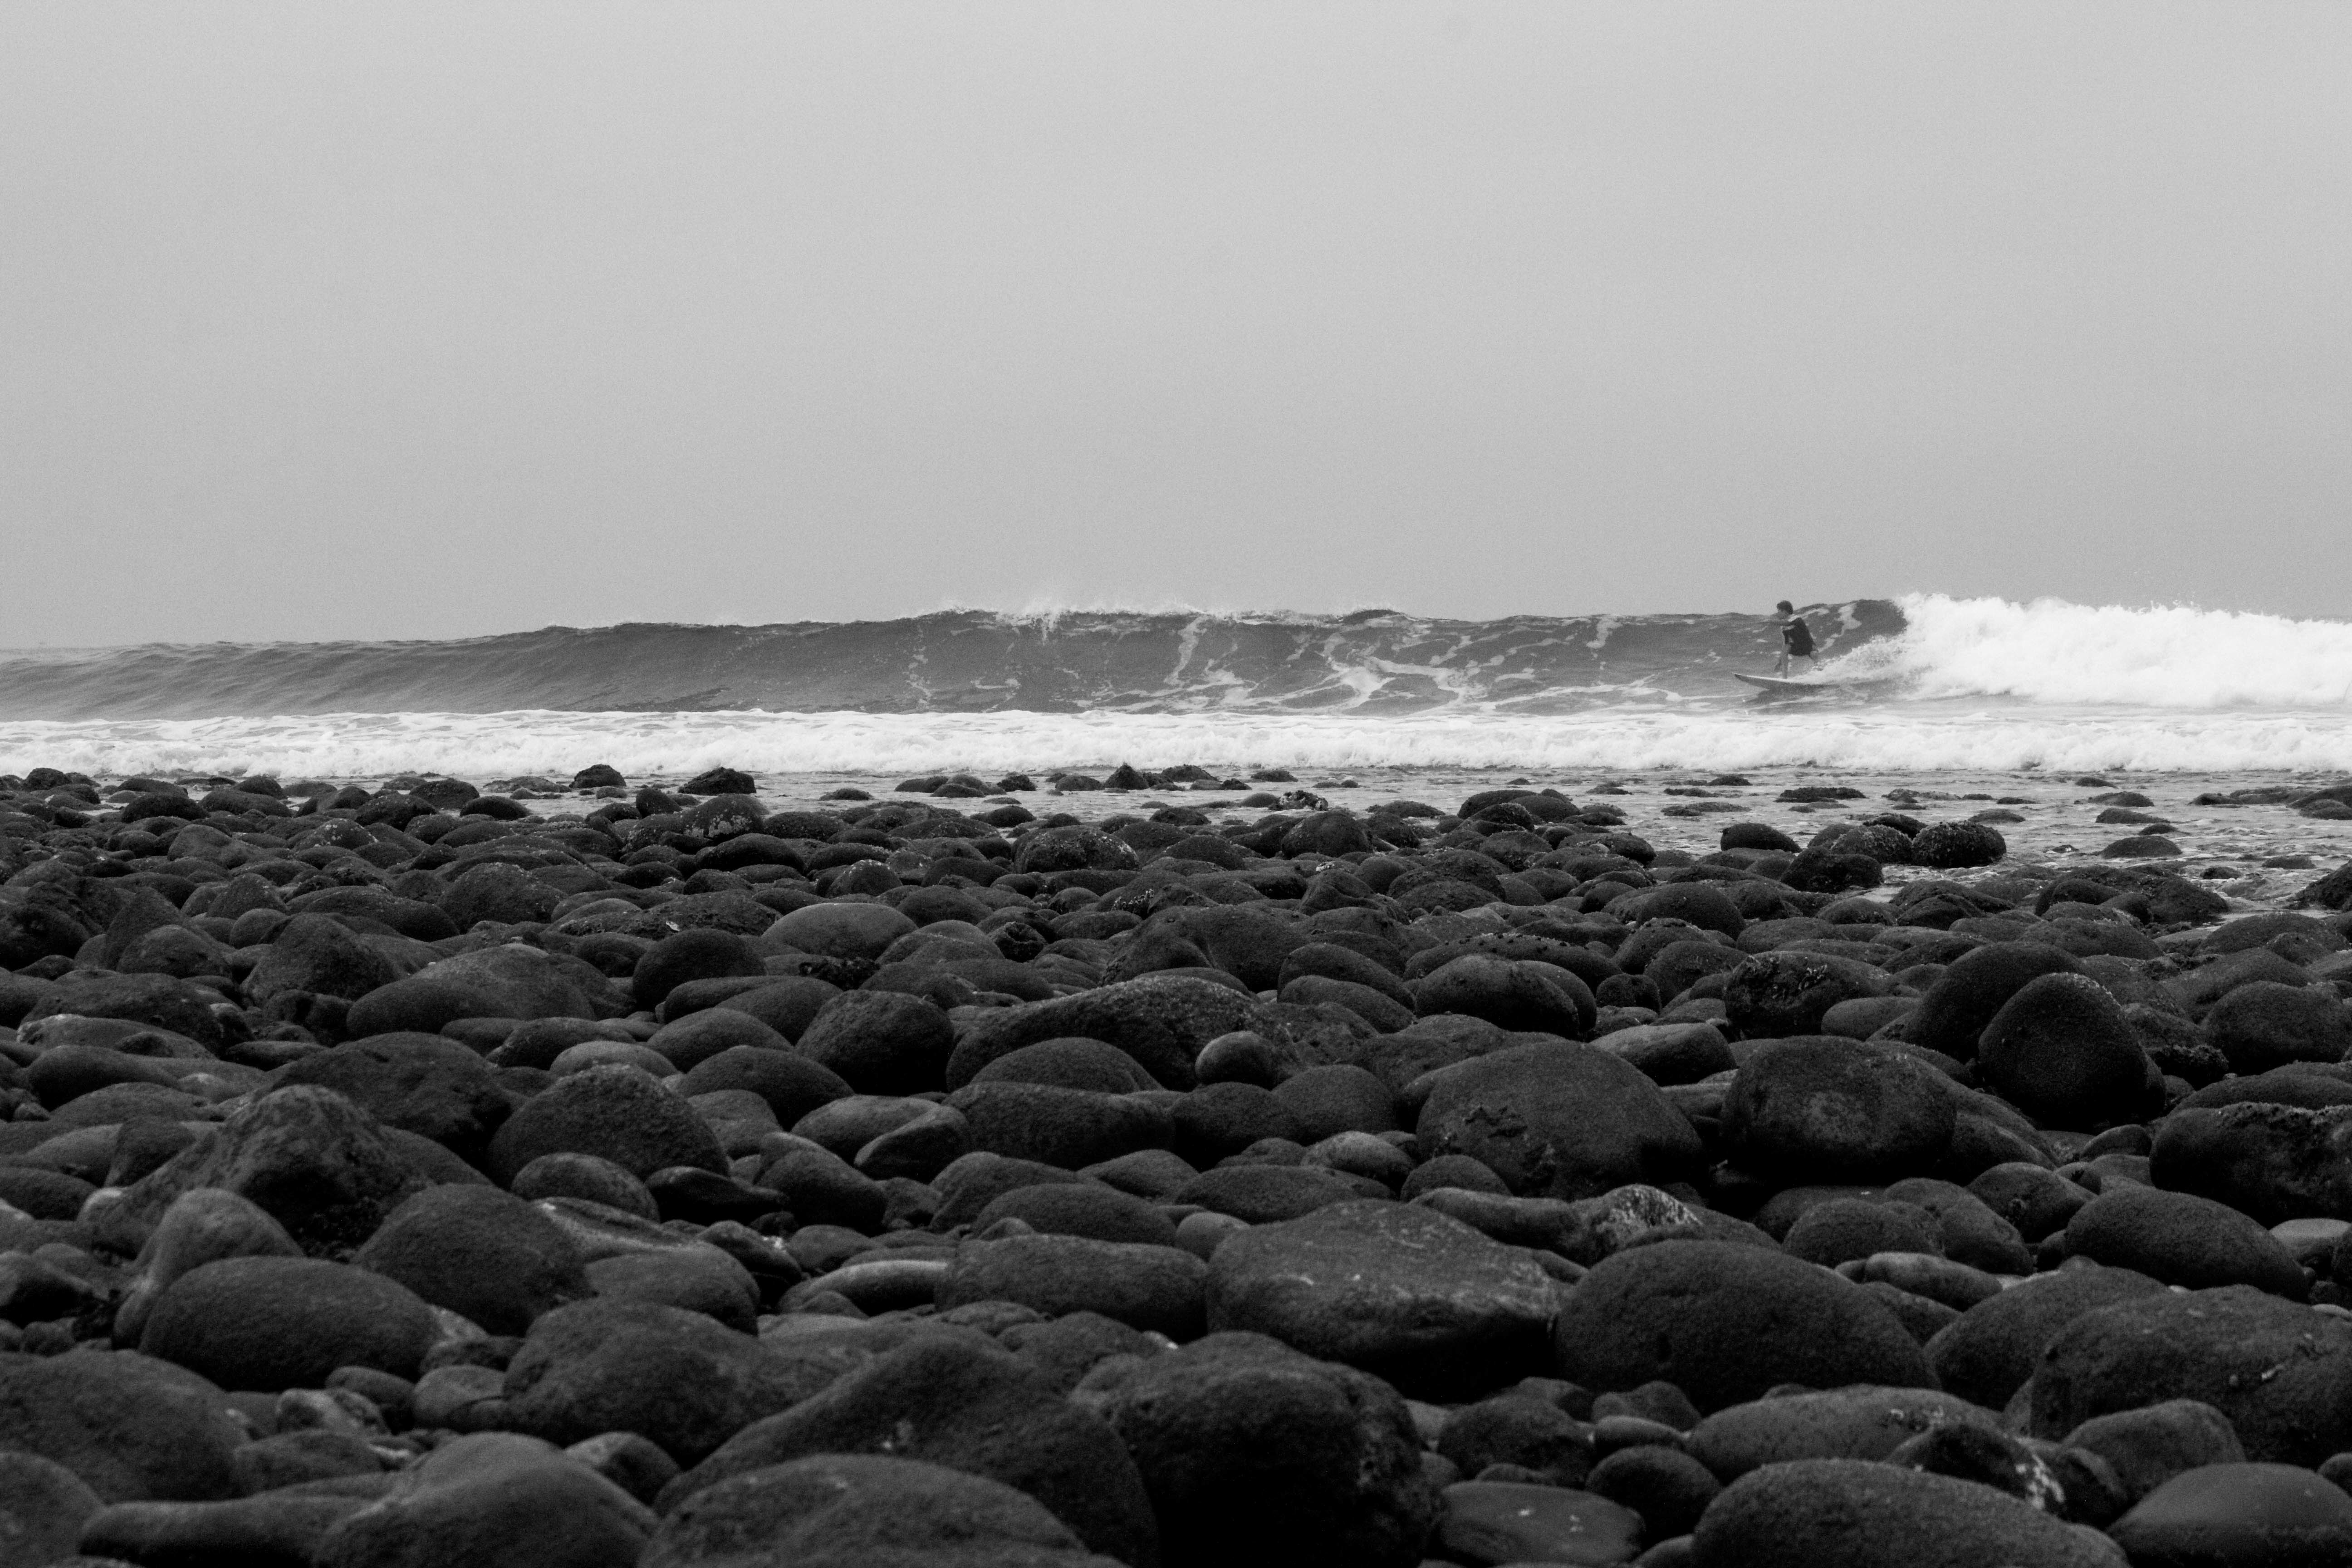
beach, sea, coast, sand, rock, ocean, horizon, person, winter, black and white, white, shore, wave, surfer, surfing, weather, bay, monochrome, material, body of water, rocks, monochrome photography, atmospheric phenomenon, wind wave